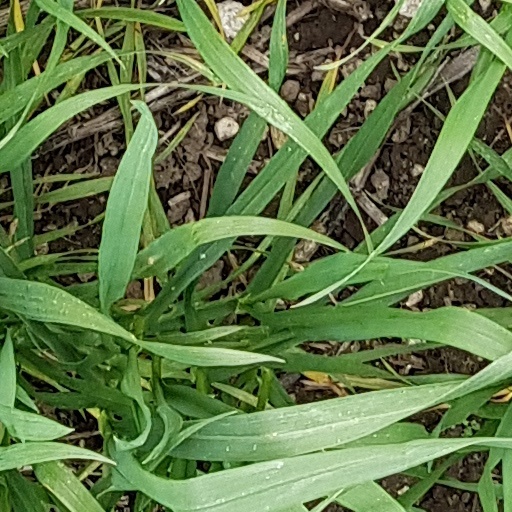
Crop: wheat